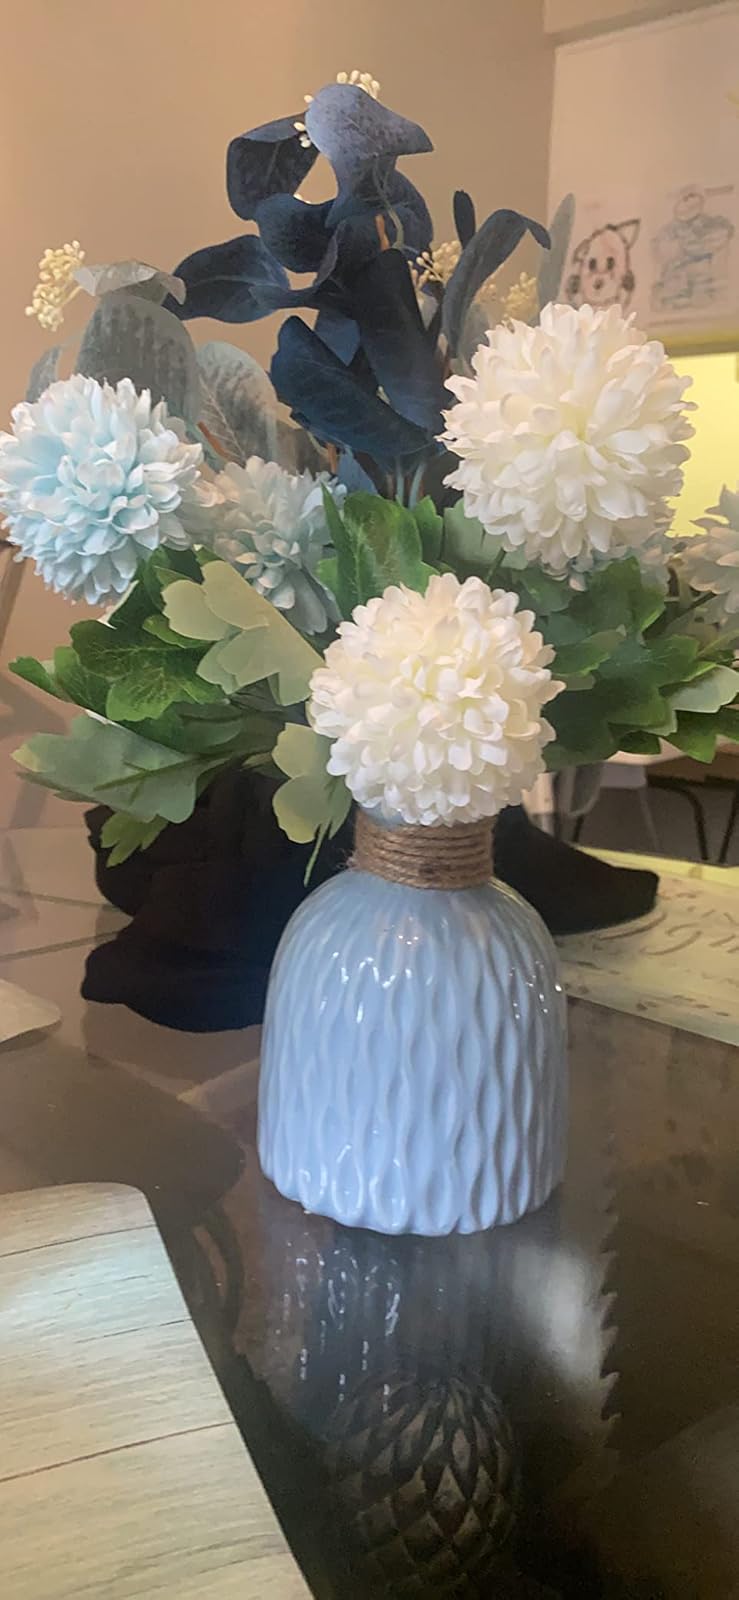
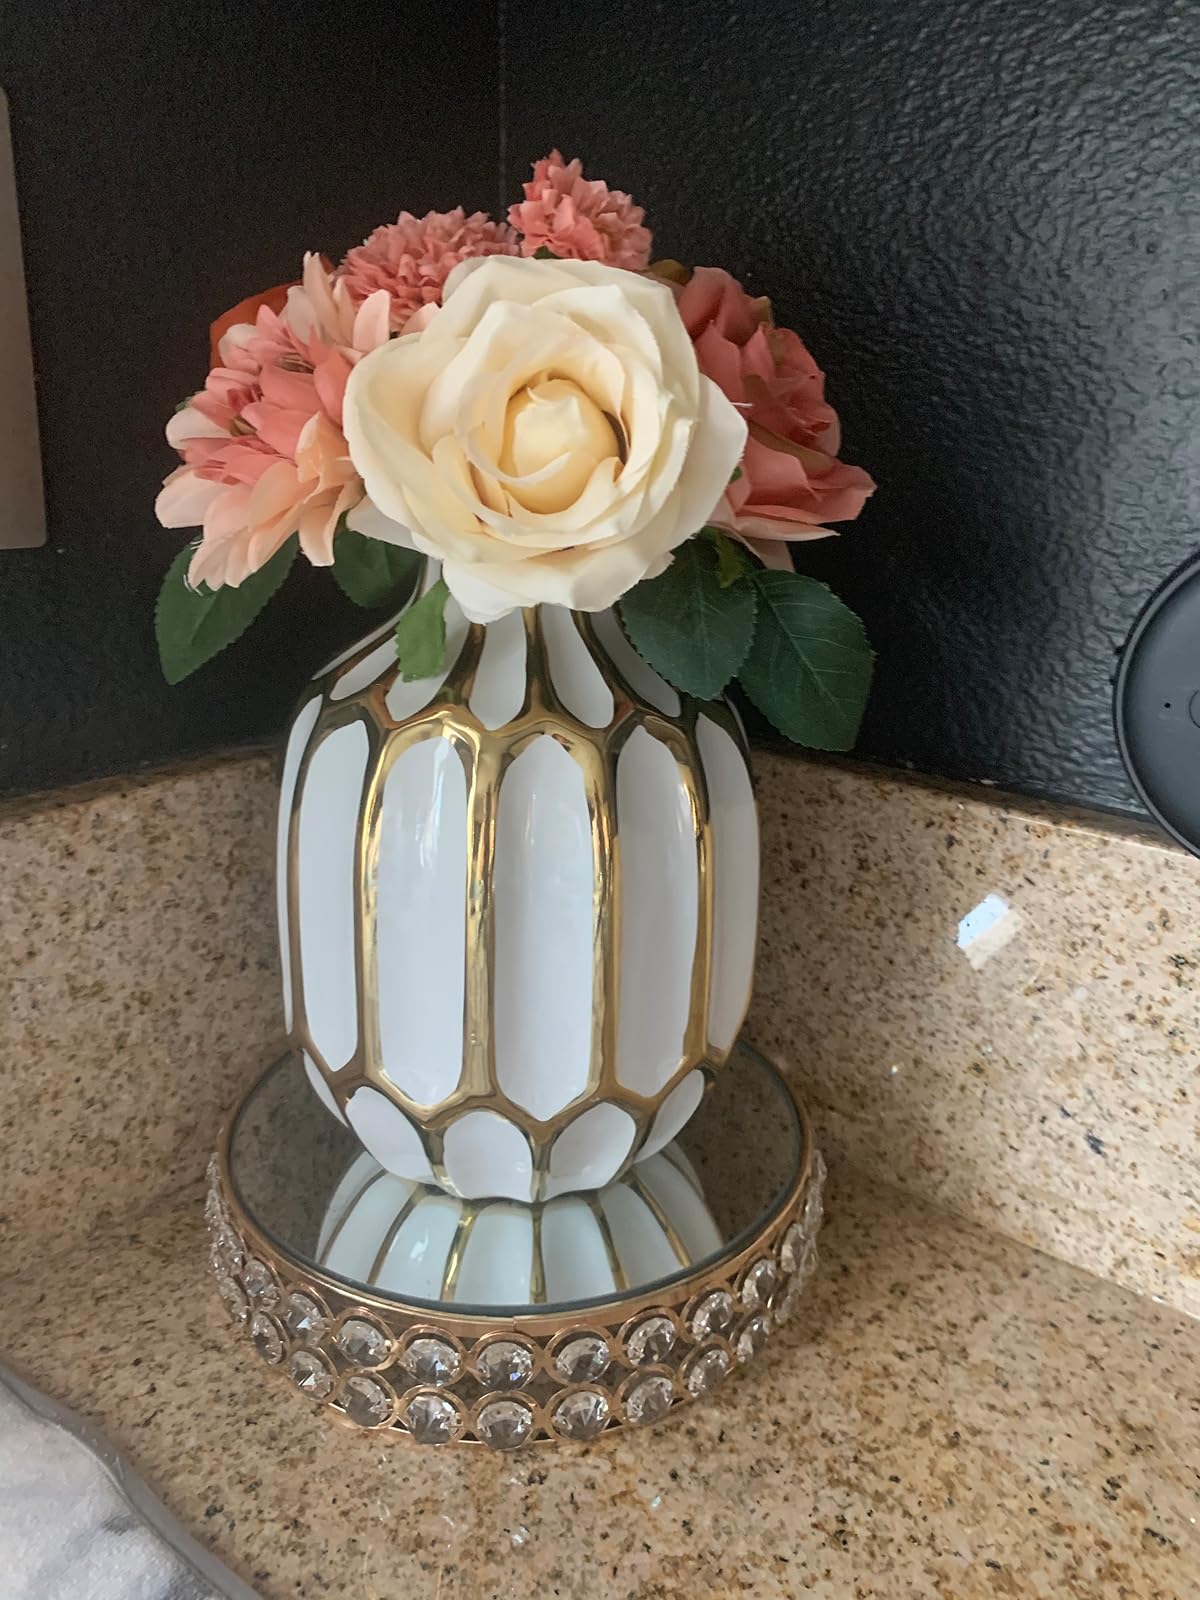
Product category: vase
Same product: no